Dennis Neuman

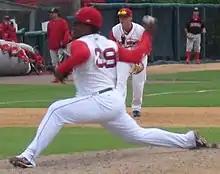
Neuman with the Lowell Spinners in 2009

Dennis Neuman (born October 18, 1989) is a Dutch professional baseball player and scout. A pitcher, he has pitched in the Boston Red Sox organization and for the Netherlands national baseball team.